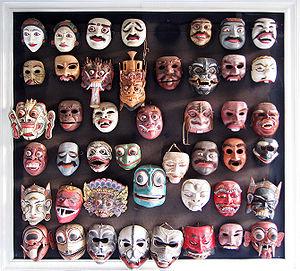
En Indonésie, la danse Topeng est une forme de danse exécutée avec un masque. Le mot topeng signifie masque dans différentes langues d'Indonésie. L'origine de l'utilisation du masque reste assez mystérieuse. On pense qu'elle est liée au culte des Ancêtres qui faisaient des danseurs les interprètes des dieux.
"Dans le théâtre masqué balinais, les masques sont en bois sculpté et peint, avec des fentes sous les yeux et un trou au niveau de la bouche. Les masques peuvent aussi avoir des ouvertures pour les yeux. Certains masques s'arrêtent au niveau de la lèvre inférieure. Les masques traditionnels sont peints avec des pigments naturels. Ce sont souvent des masques types tirés de la célèbre ""épopée"" indienne du Ramayana. Il y a le prince, le roi des singes... La gestuelle du théâtre masqué balinais est très codée et stylisée, comme celle de la danse balinaise.